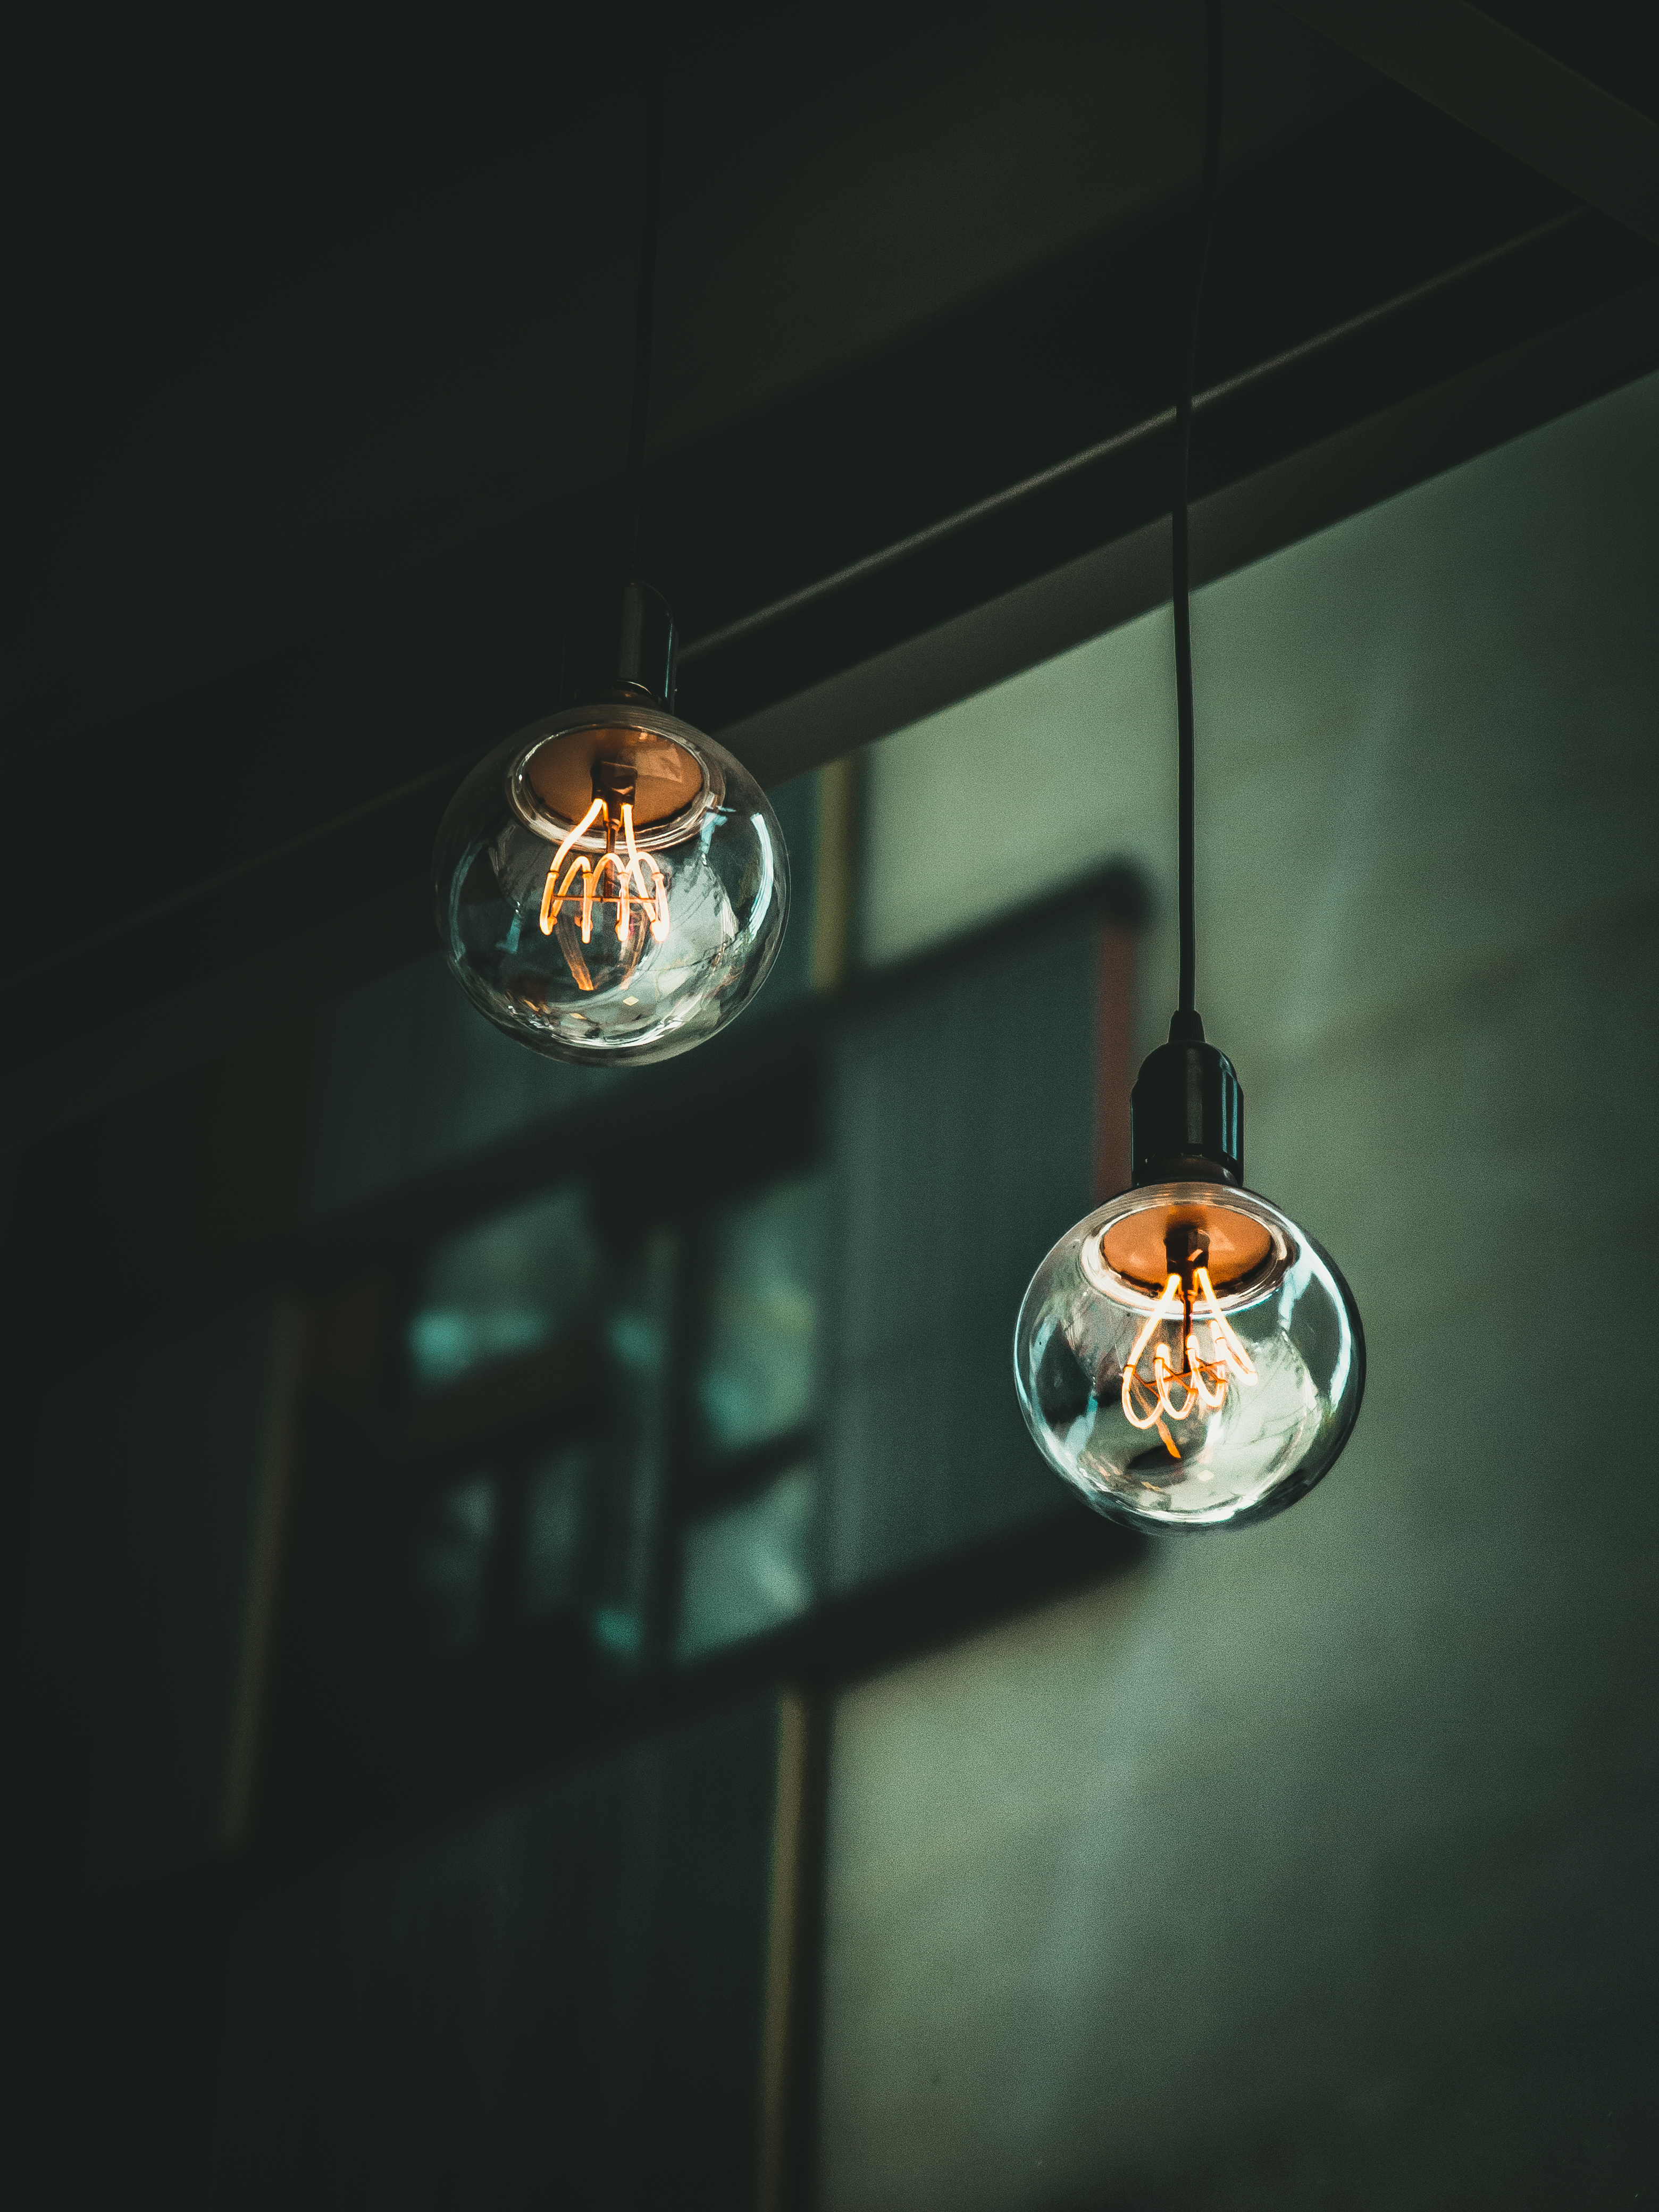
light, white, glass, ceiling, bulb, darkness, lamp, hanging, black, lighting, lightbulb, filament, circle, light fixture, shape, lit, incandescent light bulb